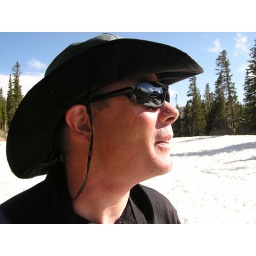
Looking over lion lake #1. Photo by Michael Conti.